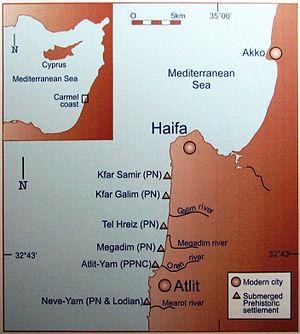
Atlit Yam est un site archéologique sous-marin, situé au large de la côte d'Israël, près de la ville d'Atlit et de la forteresse de Château Pèlerin, au sud d'Haïfa.